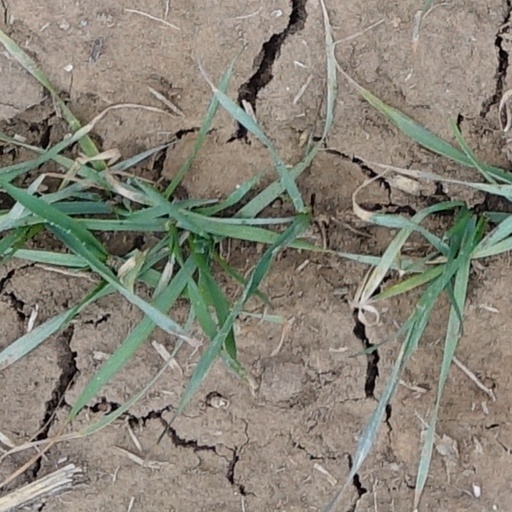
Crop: wheat